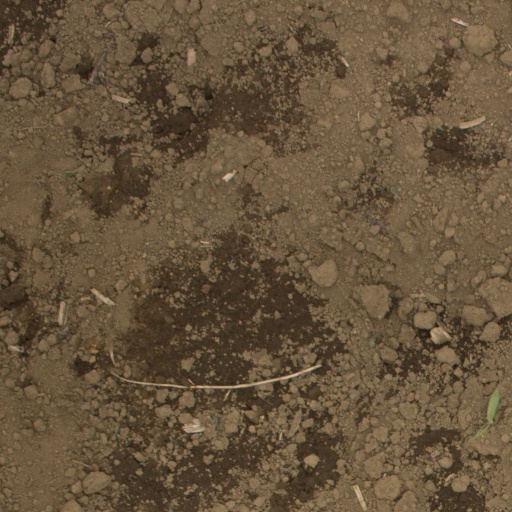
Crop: Jerusalem artichoke